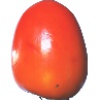
Label: Kaki 1